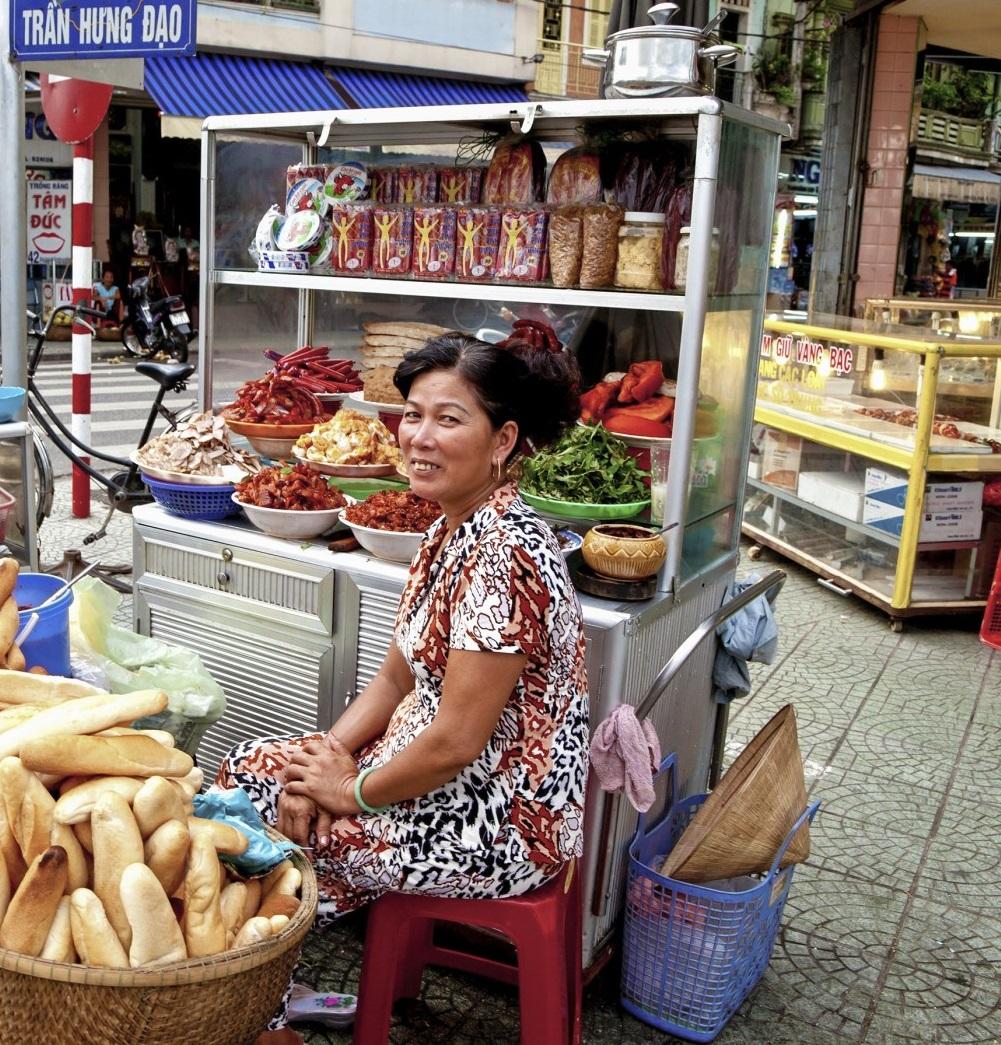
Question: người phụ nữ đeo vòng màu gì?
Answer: màu xanh lá